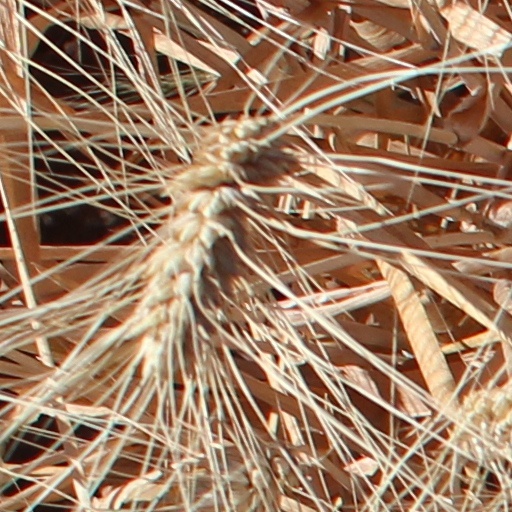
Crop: wheat